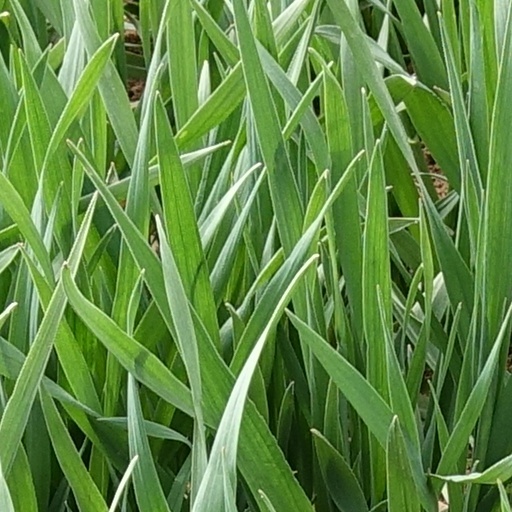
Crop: wheat